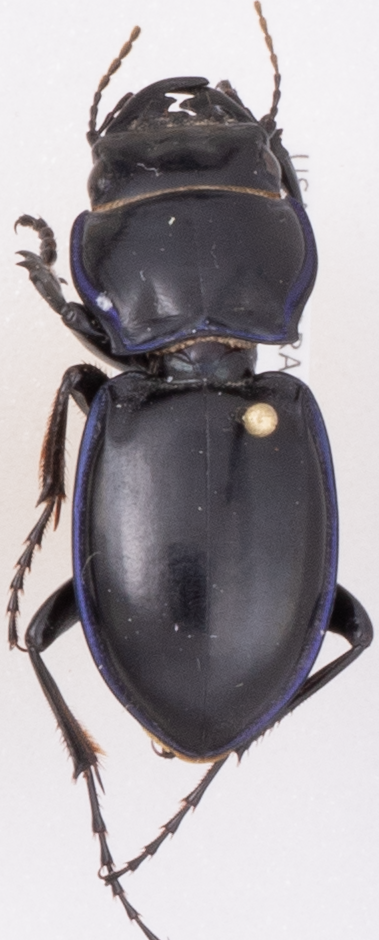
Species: Pasimachus elongatus
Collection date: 2018-05-31
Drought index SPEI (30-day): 0.726
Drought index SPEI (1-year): -0.748
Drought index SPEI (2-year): -0.284